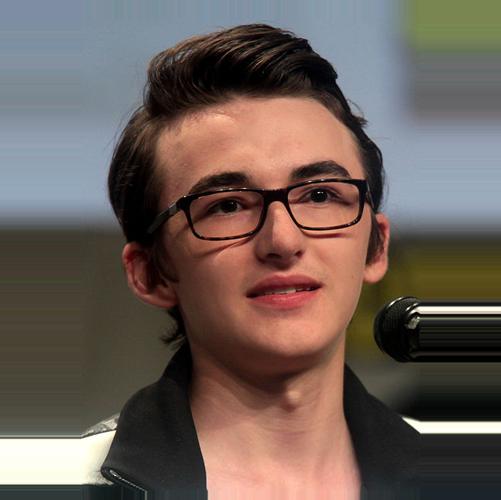
Age: 14